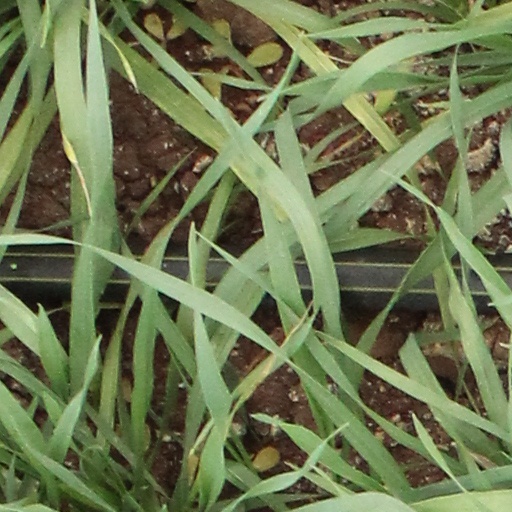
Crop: wheat